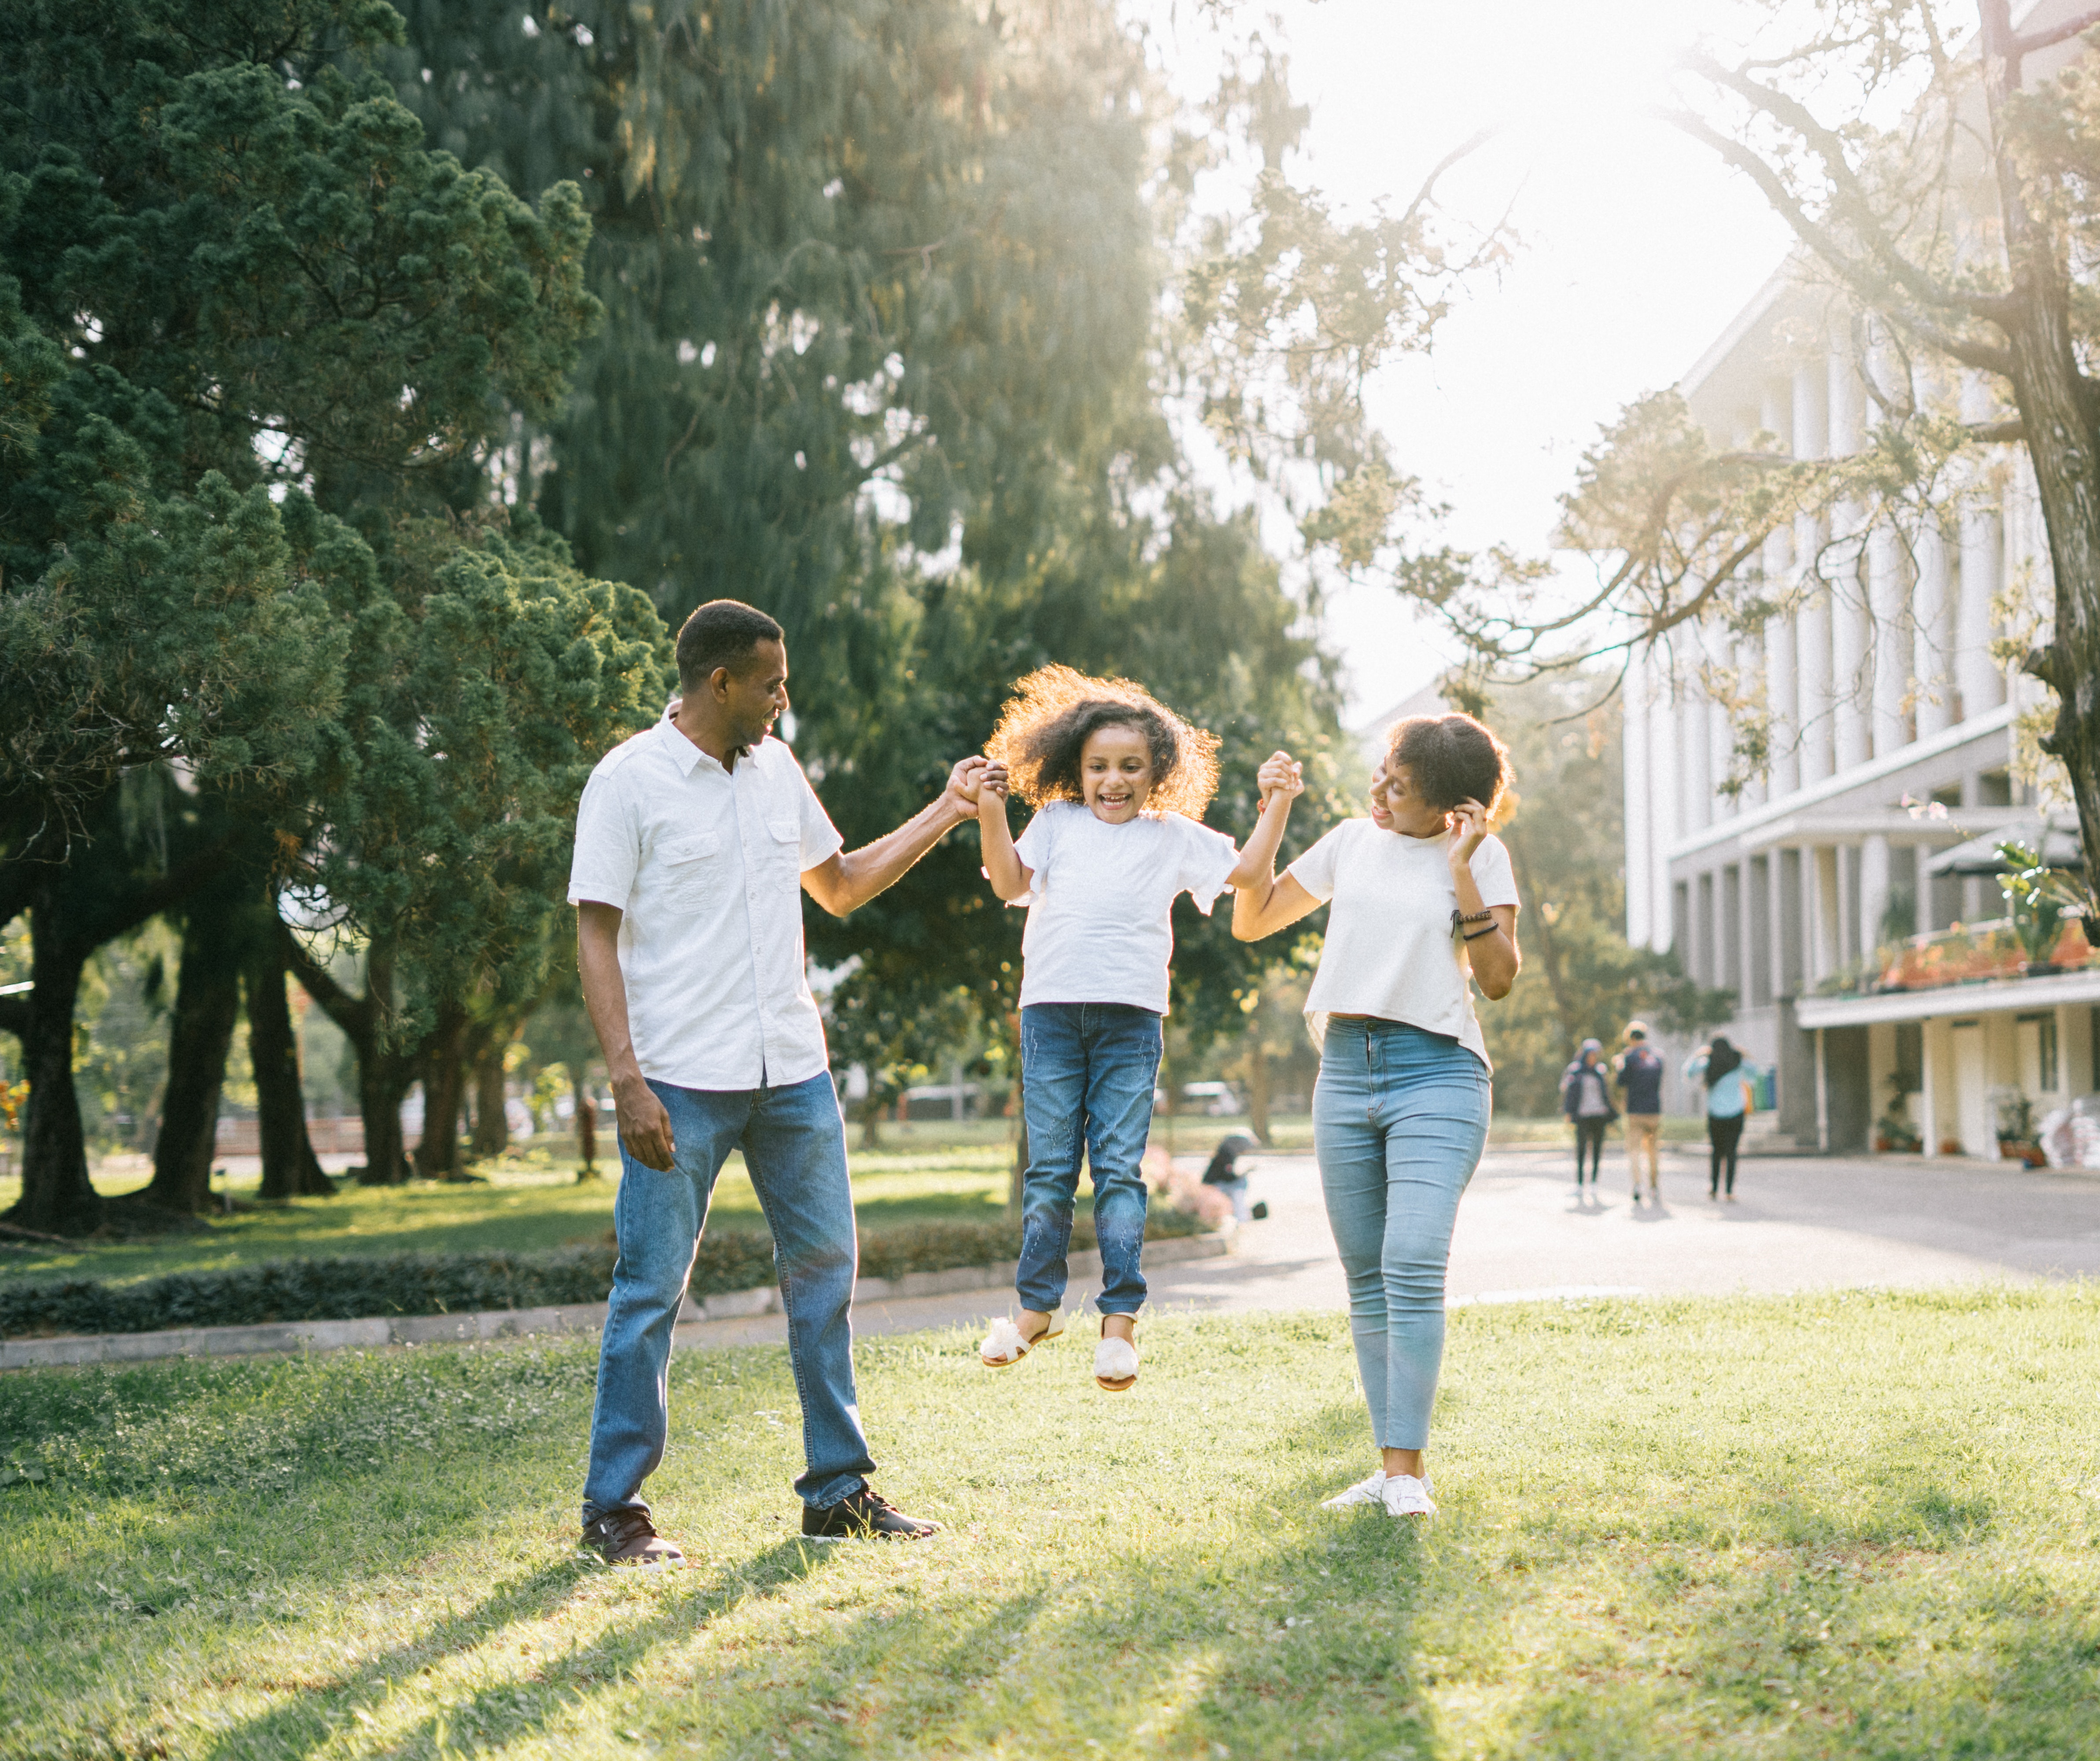
People in nature, photograph, people, fun, friendship, interaction, holding hands, leisure, gesture, happy, love, photography, grass, tree, event, recreation, smile, vacation, family, walking, child, lawn